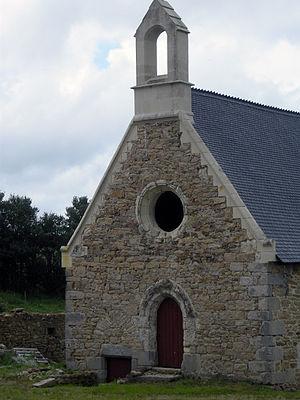
La chapelle de Bavalan en rénovation en été 2012
Ambon [ɑ̃bɔ̃] est une commune française située dans le département du Morbihan, en région Bretagne. Elle fait également partie des douze communes de l'intercommunalité Arc Sud Bretagne et de l'arrondissement de Vannes.
La chapelle Bavalan est située au lieu-dit « Bavalan », en Ambon dans le Morbihan.